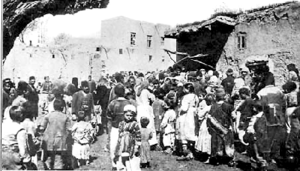
La défense de Van est une insurrection qui s'est déroulée en 1915, au cours de la campagne du Caucase, face aux massacres de l'Empire ottoman contre la population arménienne dans le vilayet de Van. Plusieurs observateurs contemporains et historiens qui suivirent ont affirmé que le gouvernement ottoman avait délibérément incité la résistance armée arménienne en imposant d'épouvantables conditions aux Arméniens, pour justifier le génocide des Arméniens qui commençait dans l'empire. Toutefois, les décisions de déportation et d'extermination ont été prises avant cet épisode.